Sam Esmail

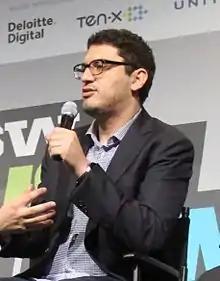
Esmail in March 2016

Sam Esmail (born September 17, 1977) is an Egyptian-American film and television producer, director, and screenwriter who runs the production company Esmail Corp. He is best known as the creator, writer, and director of the award-winning USA Network television series "Mr. Robot" (2015–2019), starring Rami Malek. He wrote and directed the feature films "Comet" (2014) and "Leave the World Behind" (2023). He produced and directed the first season of the acclaimed Amazon Prime Video psychological thriller "Homecoming" (2018–2020), starring Julia Roberts and Janelle Monáe, and produced USA's "Briarpatch" (2020), Starz's "Gaslit" (2022), and Peacock's "Angelyne" (2022) and "The Resort" (2022).